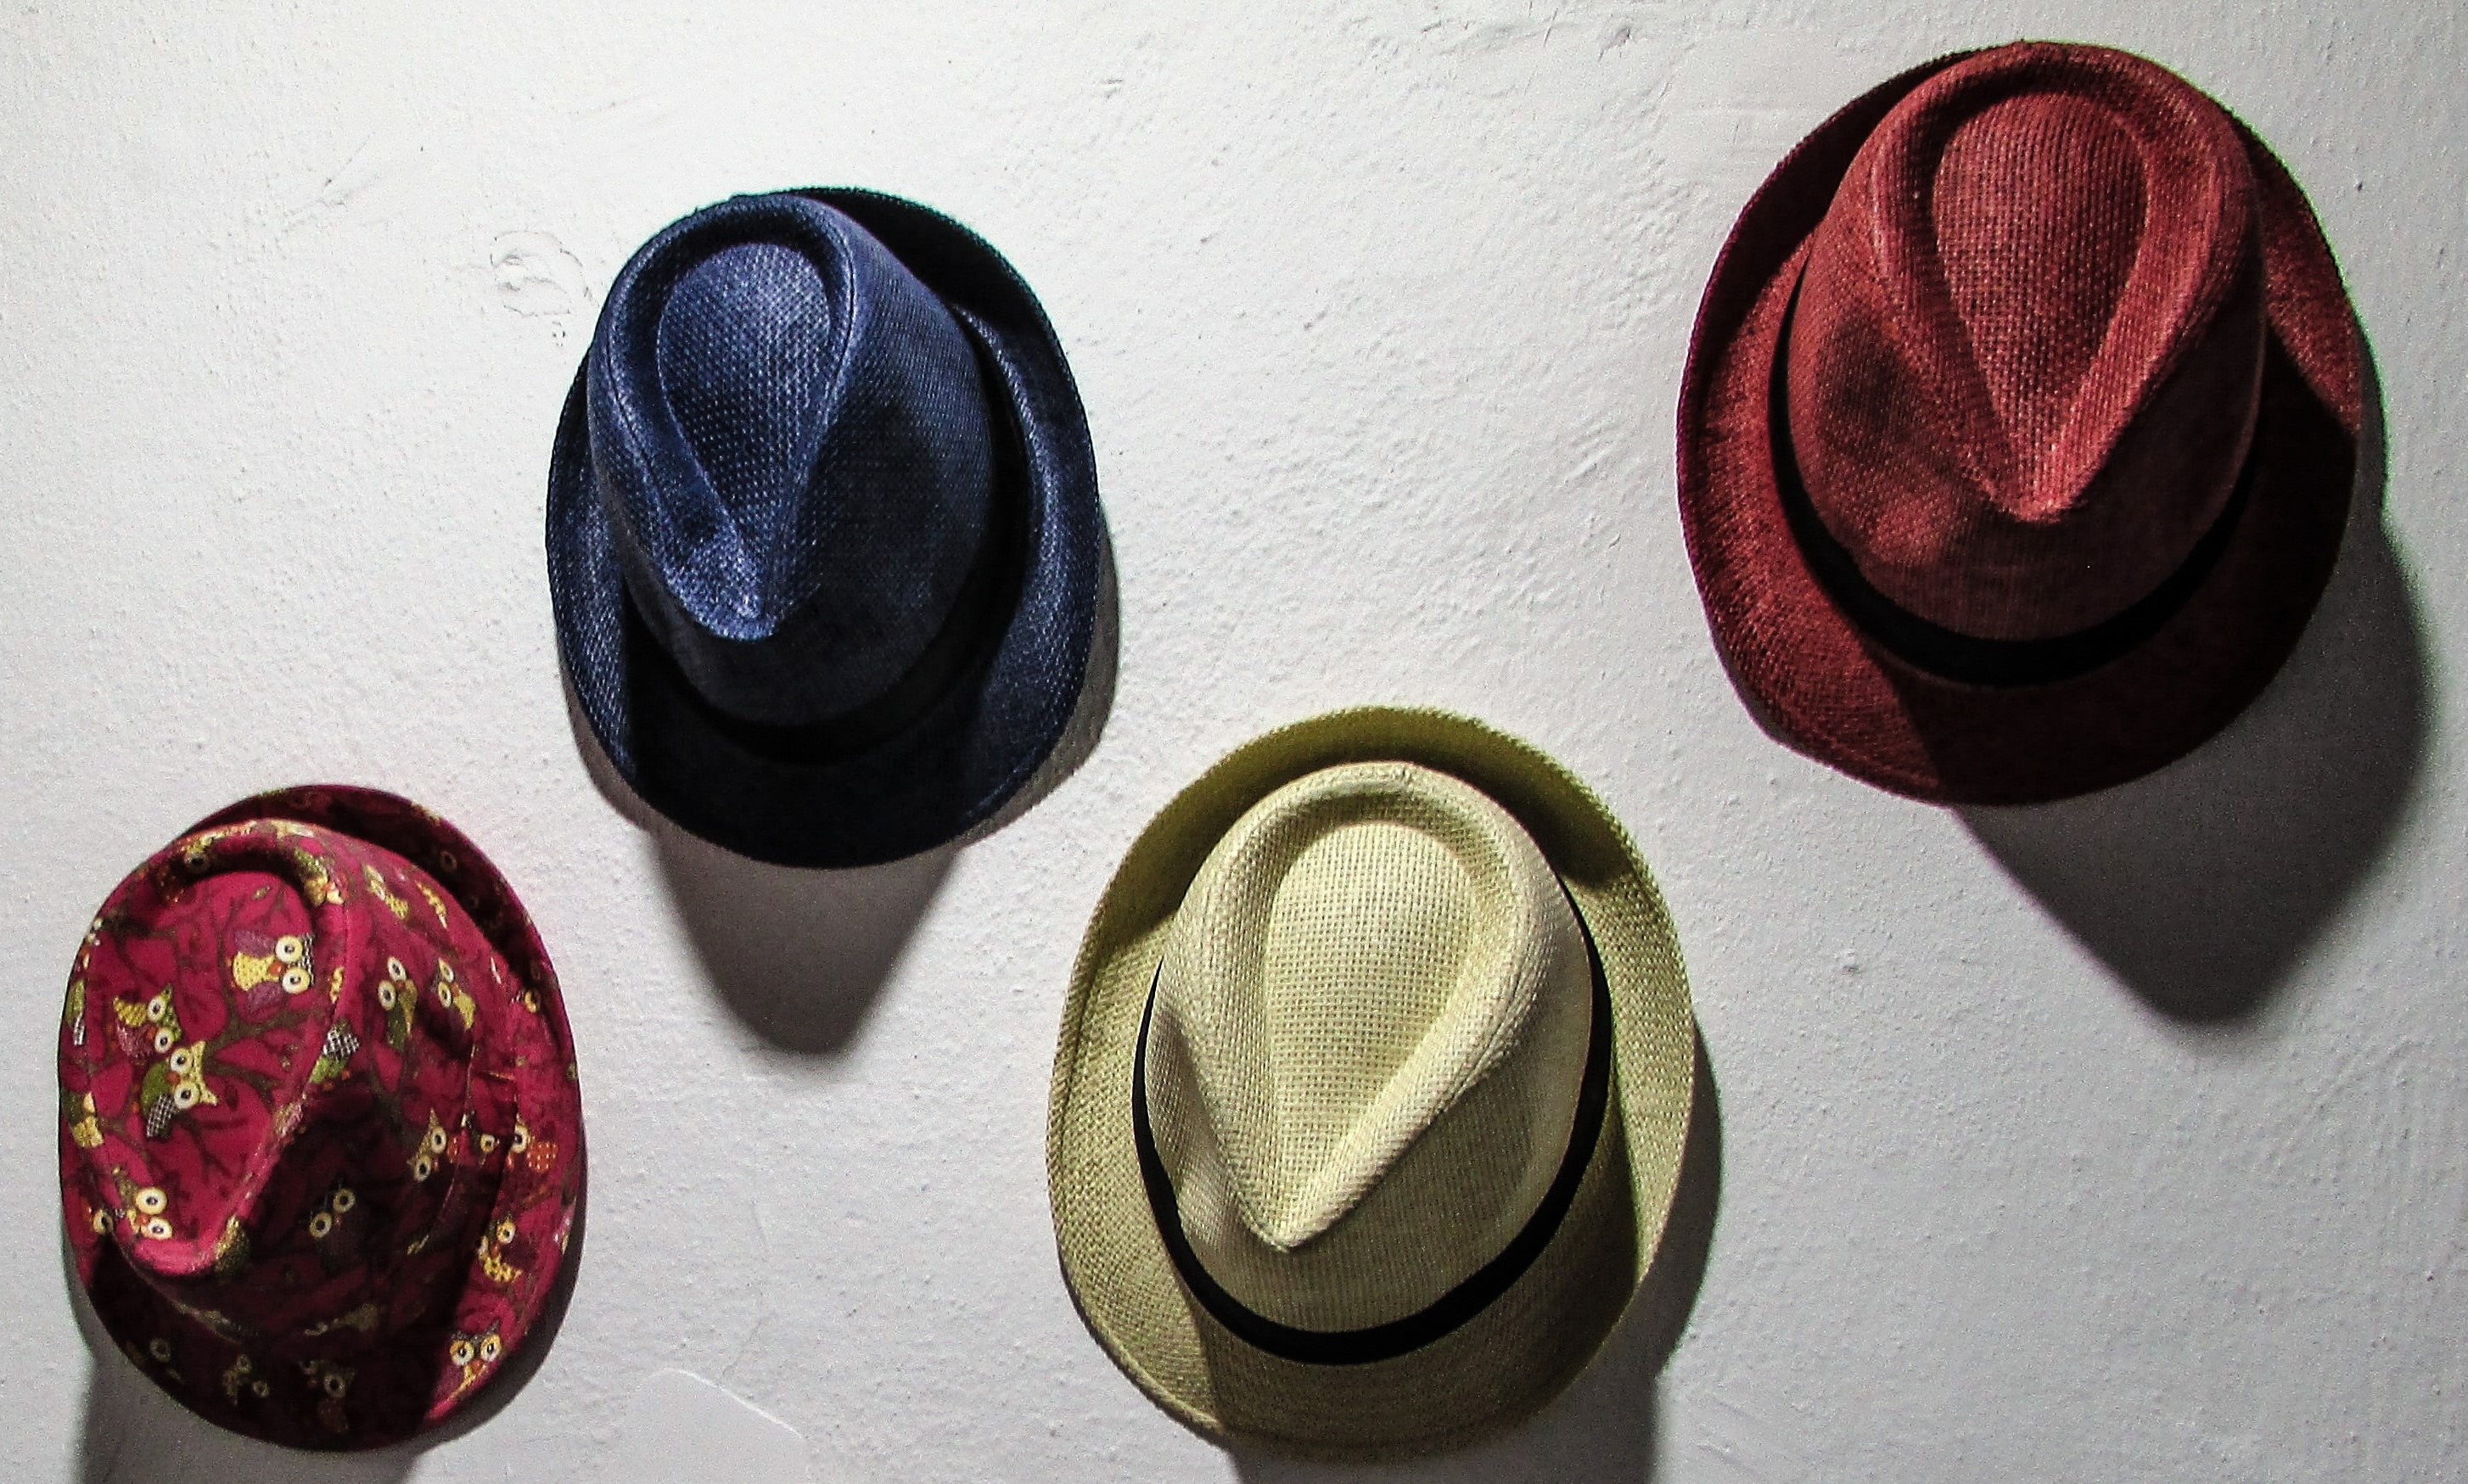
shoe, wall, shop, red, color, clothing, black, ear, product, art, colors, eye, footwear, greece, organ, hats, skiathos, fashion accessory